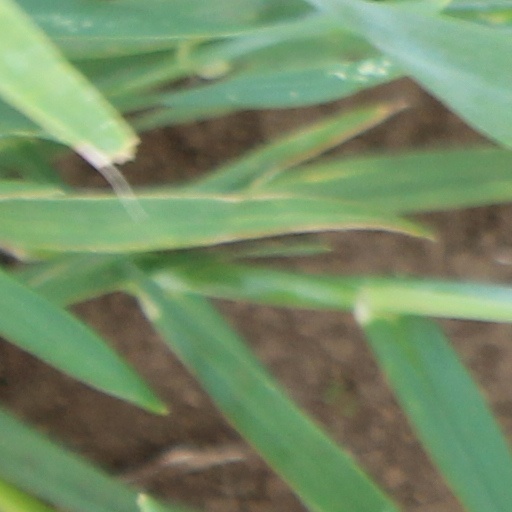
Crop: wheat